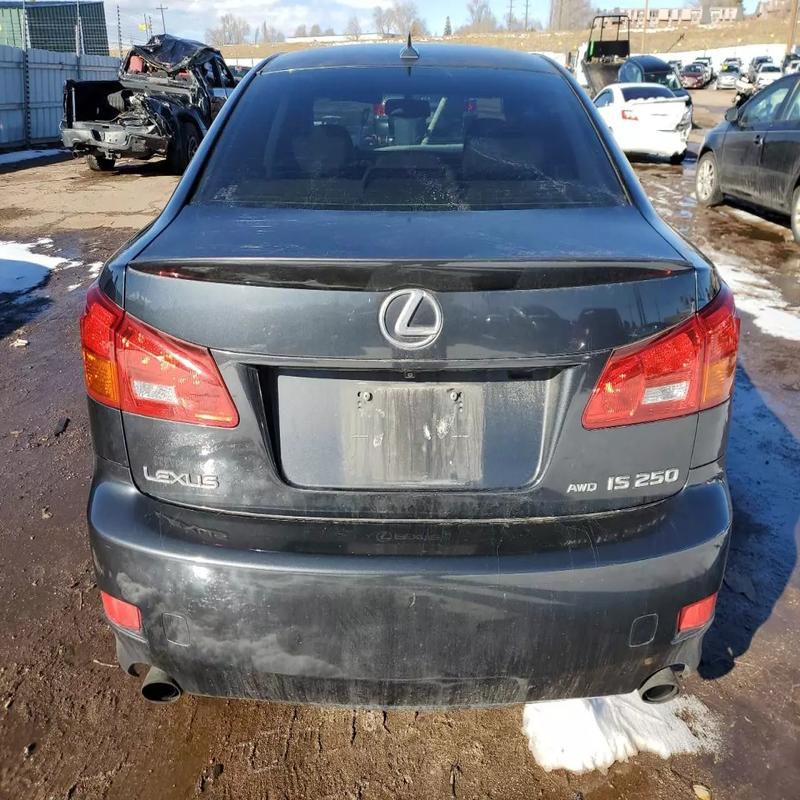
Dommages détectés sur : malle, pare-choc arrière, plaque d'immatriculation arrière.
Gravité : majeur